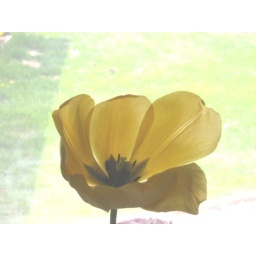
tulip in the kitchen at my mom's silhouetted by the sunlight pouring in through the window